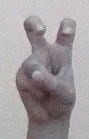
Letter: toot